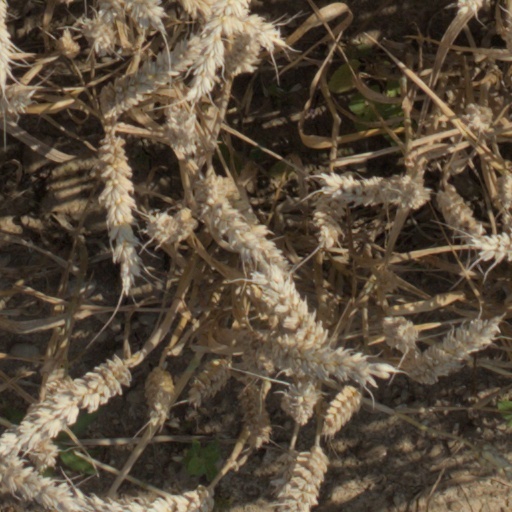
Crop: wheat